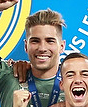
ลูว์กา ซีดาน

| name = ลูกา ซีดาน
| image =Real Madrid C.F. the Winner Of The Champions League in 2018 (1) (Luca).jpg| image_size = 250px
| caption = ซีนดาน ขณะฉลองการชนะเลิศยูฟ่าแชมเปียนส์ลีก ฤดูกาล 2017–18
| fullname = ลูกา ซีเนดีน ซีดาน เฟร์นันเดซ
| birth_place = มาร์แซย์ ฝรั่งเศส
| height = 1.83 เมตร Real Madrid profile
| position = ผู้รักษาประตู
| currentclub = ราโยบาเยกาโน
| clubnumber = 1
| youthyears1 = 2004–2018 | youthclubs1 = สโมสรฟุตบอลเรอัลมาดริด (เยาวชน)|เรอัลมาดริด
| years1 = 2016–2019 | clubs1 = สโมสรฟุตบอลเรอัลมาดริดกัสติยา|เรอัลมาดริด เบ | caps1 = 39 | goals1 = 0
| years2 = 2018–2020 | clubs2 = สโมสรฟุตบอลเรอัลมาดริด|เรอัลมาดริด | caps2 = 2 | goals2 = 0
| years3 = 2019–2020 | clubs3 = → ราซินเดซันตันเดร์ (ยืมตัว)| caps3 = 33 | goals3 = 0
| years4 = 2020– | clubs4 = → ราโยบาเยกาโน | caps4 = 57 | goals4 = 0
| nationalyears1 = 2014 | nationalteam1 = ฟุตบอลทีมชาติฝรั่งเศสรุ่นอายุไม่เกิน 16 ปี|ฝรั่งเศส อายุไม่เกิน 16 ปี | nationalcaps1 = 3 | nationalgoals1 = 0
| nationalyears2 = 2014–2015 | nationalteam2 = ฟุตบอลทีมชาติฝรั่งเศสรุ่นอายุไม่เกิน17 ปี|ฝรั่งเศส อายุไม่เกิน 17 ปี | nationalcaps2 = 14 | nationalgoals2 = 0
| nationalyears3 = 2015–2016 | nationalteam3 = ฟุตบอลทีมชาติฝรั่งเศสรุ่นอายุไม่เกิน 18 ปี|ฝรั่งเศส อายุไม่เกิน 18 ปี | nationalcaps3 = 6 | nationalgoals3 = 0
| nationalyears4 = 2016 | nationalteam4 = ฟุตบอลทีมชาติฝรั่งเศสรุ่นอายุไม่เกิน 19 ปี|ฝรั่งเศส อายุไม่เกิน 19 ปี | nationalcaps4 = 6 | nationalgoals4 = 0
| nationalyears5 = 2018 | nationalteam5 = ฟุตบอลทีมชาติฝรั่งเศสรุ่นอายุไม่เกิน 20 ปี|ฝรั่งเศส อายุไม่เกิน 20 ปี | nationalcaps5 = 1 | nationalgoals5 = 0
ลูว์กา ซีเนดีน ซีดาน เฟร์นันเดซ (; เกิด 13 พฤษภาคม ค.ศ. 1998) เป็นนักฟุตบอลชาวฝรั่งเศส ปัจจุบันลงเล่นในตำแหน่งผู้รักษาประตูให้กับราโยบาเยกาโน ในลาลิกาประเทศสเปน|สเปน ลูกาเป็นลูกชายของซีเนดีน ซีดาน อดีตนักฟุตบอลชื่อดัง
==อ้างอิง==
==แหล่งข้อมูลอื่น==
* Real Madrid profile
* France profile at FFF
*
*
*
หมวดหมู่:นักฟุตบอลชาวฝรั่งเศส
หมวดหมู่:ผู้รักษาประตูฟุตบอล
หมวดหมู่:ผู้เล่นสโมสรฟุตบอลเรอัลมาดริด
หมวดหมู่:ผู้เล่นราโยบาเยกาโน
หมวดหมู่:ผู้เล่นราซินเดซันตันเดร์
หมวดหมู่:ผู้เล่นในลาลิกา
หมวดหมู่:ผู้เล่นในเซกุนดาดิบิซิออน
หมวดหมู่:บุคคลจากมาร์แซย์
หมวดหมู่:ชาวฝรั่งเศสเชื้อสายแอลจีเรีย
หมวดหมู่:ชาวฝรั่งเศสเชื้อสายสเปน